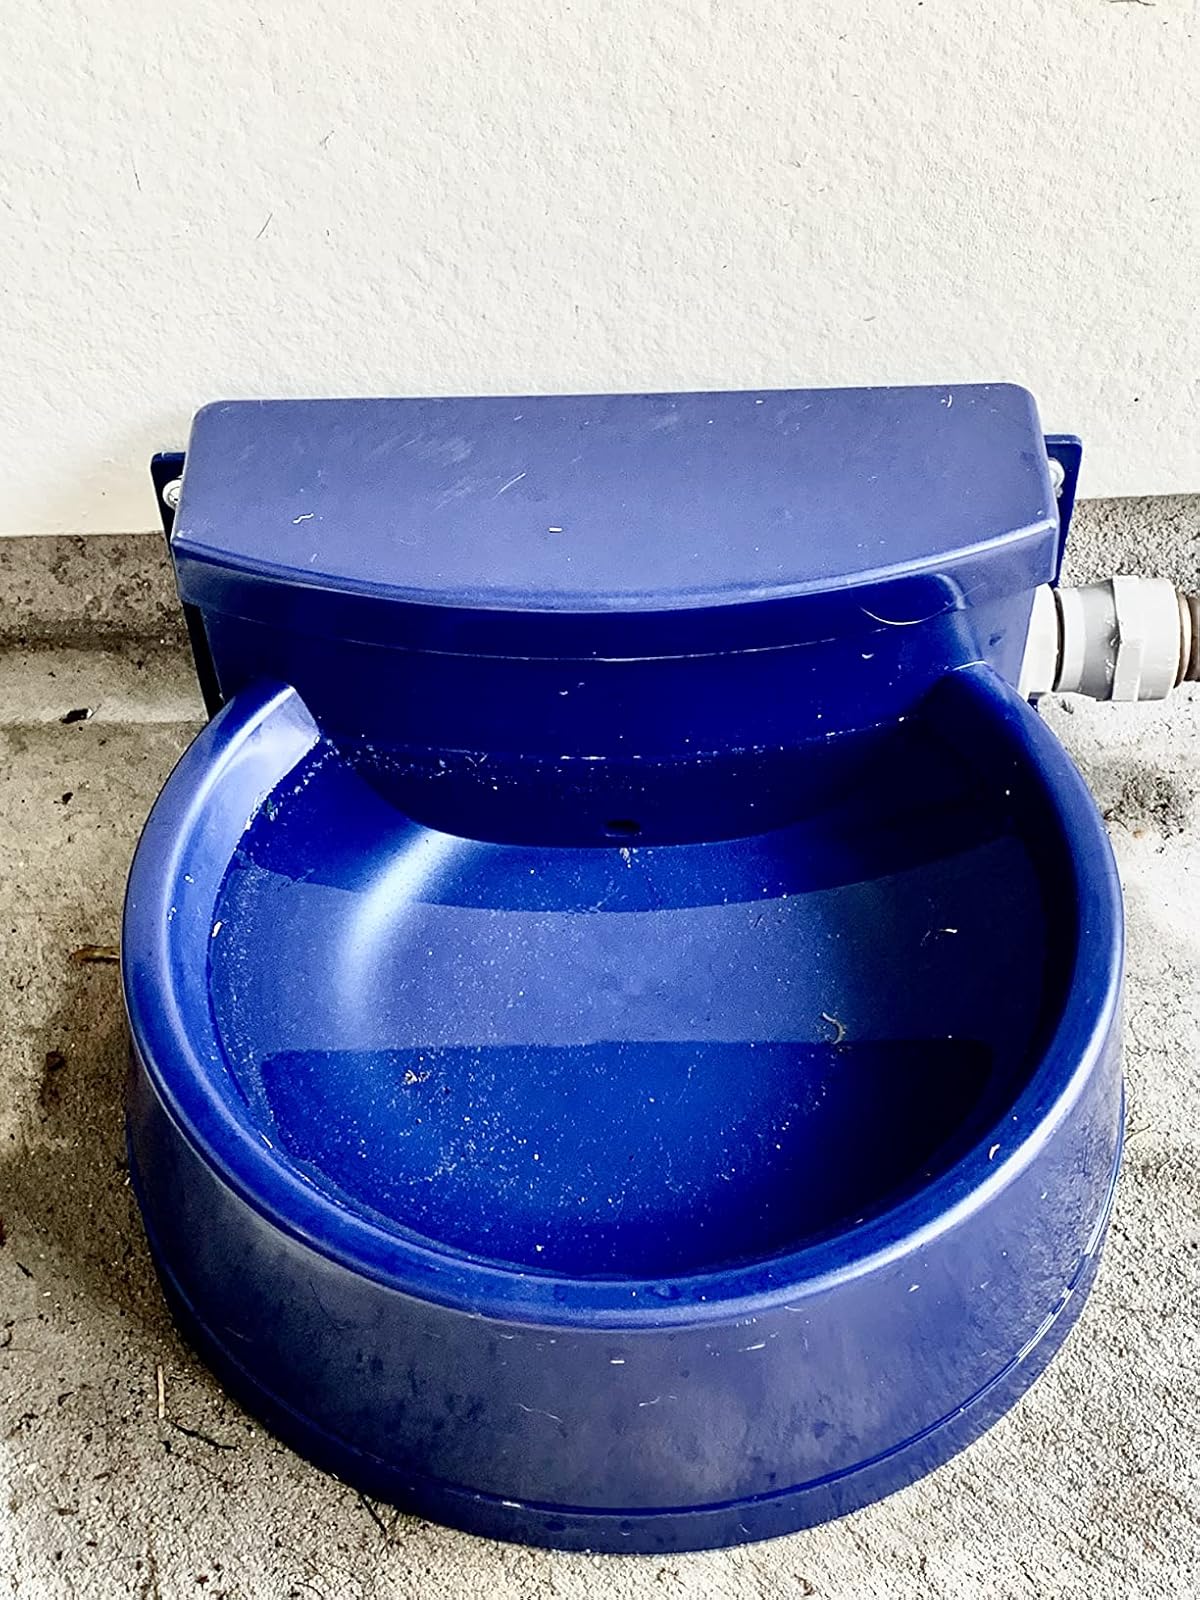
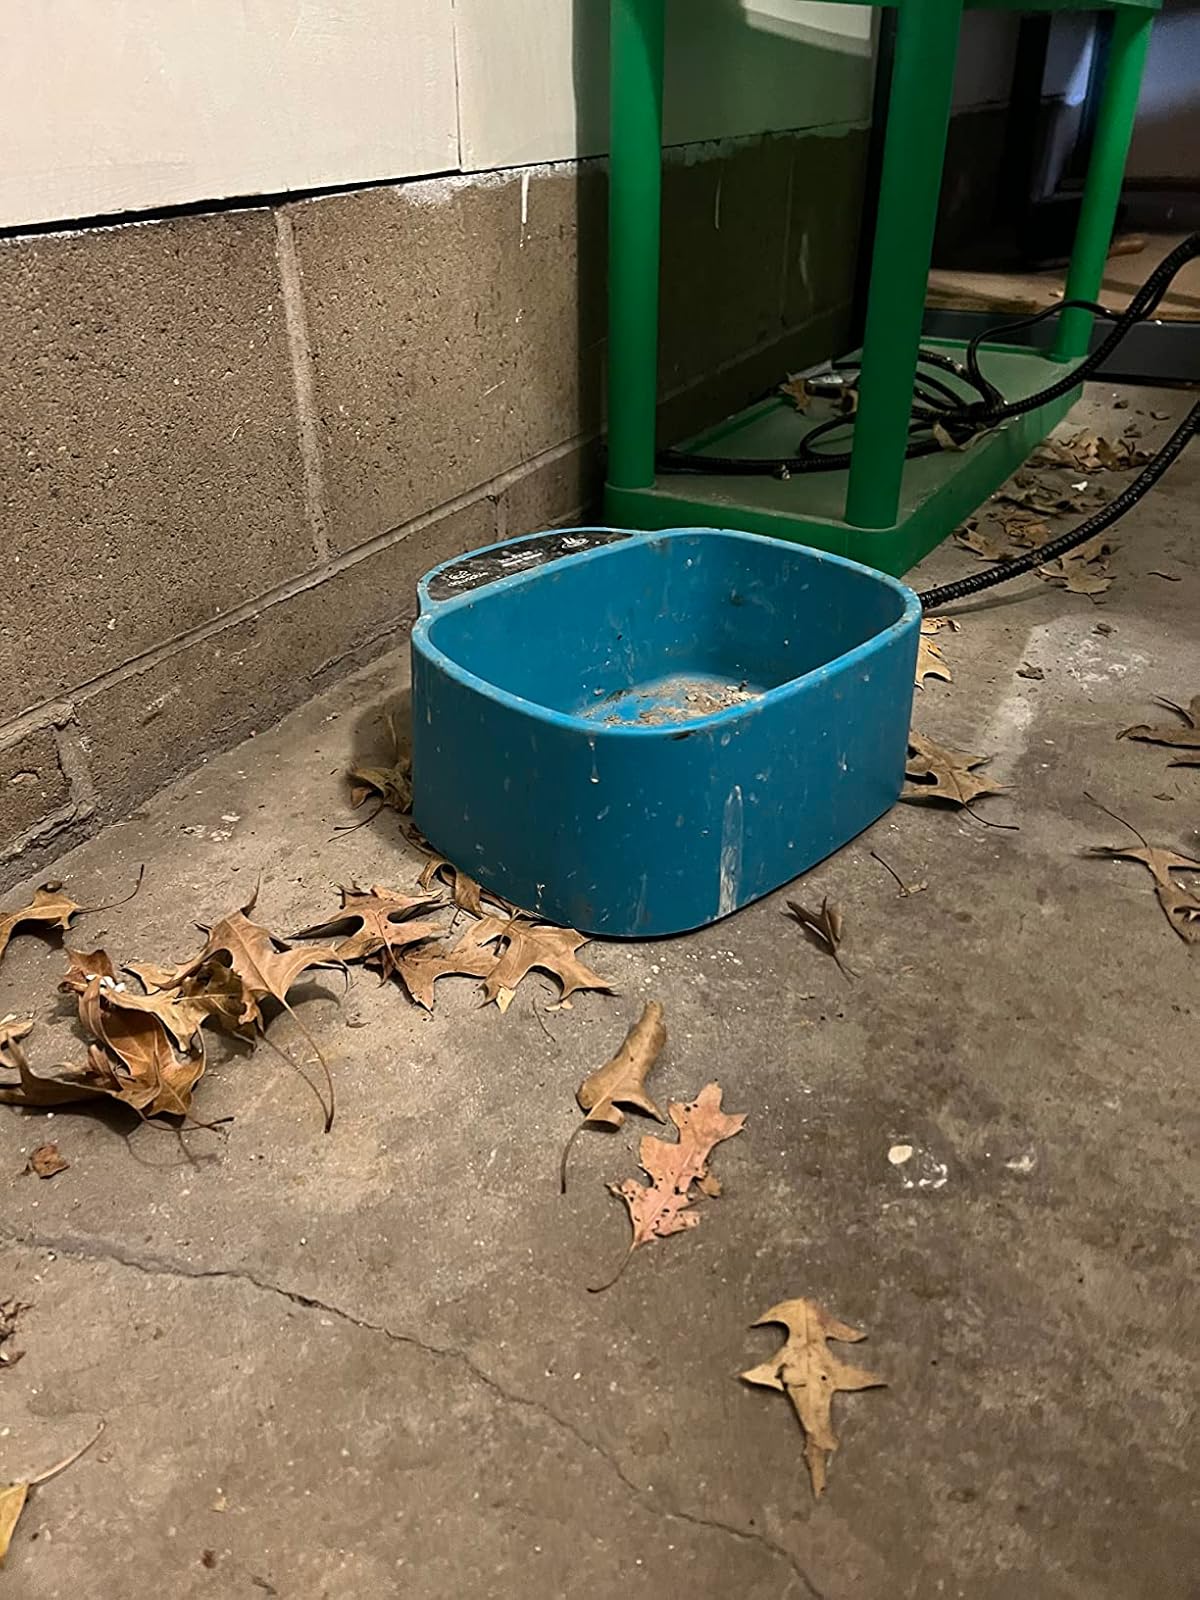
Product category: items_bowl
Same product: no